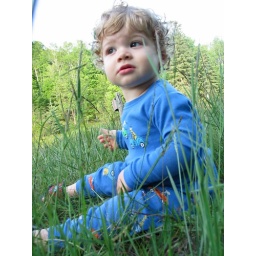
Paden in the green, green grass